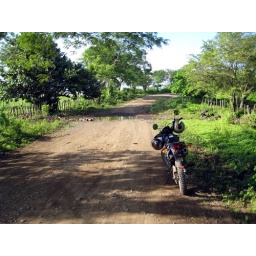
The bike resting on the road around Ometepe